Daniel Balavoine

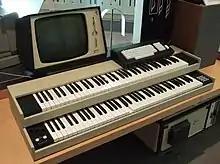
Daniel Balavoine used a Fairlight synthesizer

French singers, including Balavoine, organised their own event, Singers Without Borders, which was not a big success mostly because of the expensive price of the tickets. Nevertheless, the concert album sold well.